Paul Tang (politician)

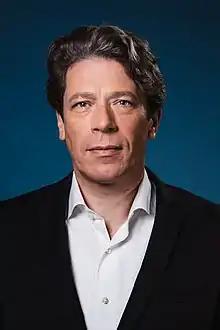
Paul Tang in 2020

Paul Johannes George (Paul) Tang (Haarlem, 23 April 1967) is a Dutch economist and politician on behalf of the Dutch Labour Party.